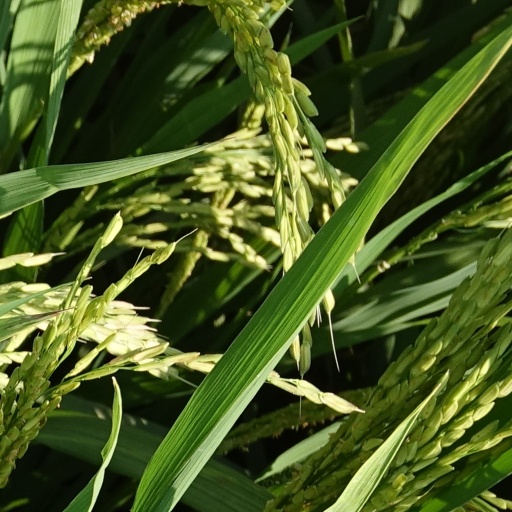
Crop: rice